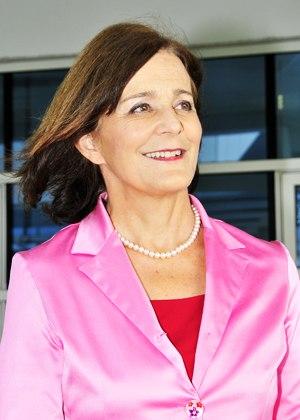
Nadia Magnenat-Thalmann est une informaticienne canado-suisse, professeure en informatique à l'Université de Genève et directrice de l'Institute for Media Initiative de l'Université de technologie de Nanyang à Singapour.